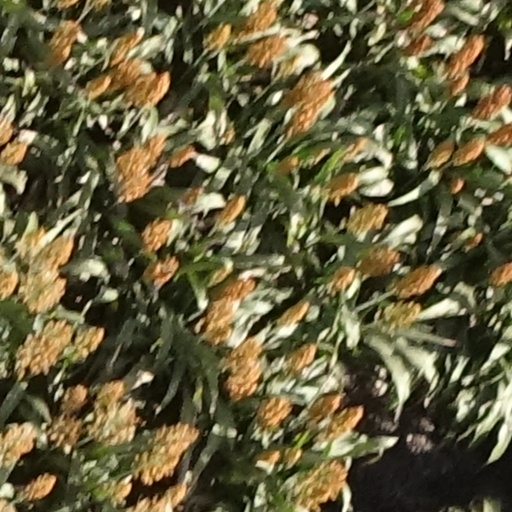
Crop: sorghum